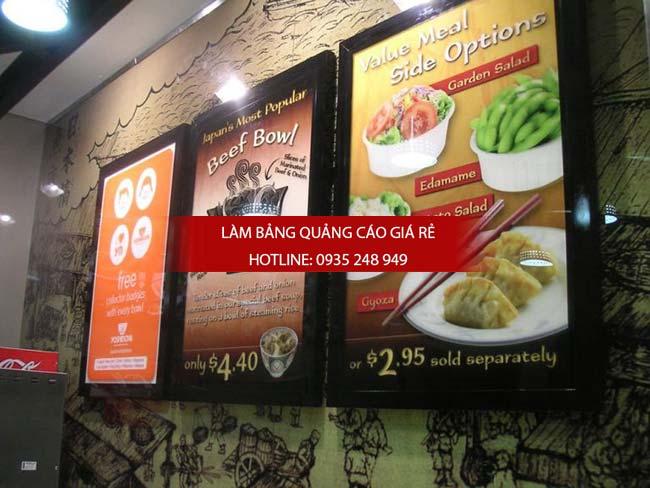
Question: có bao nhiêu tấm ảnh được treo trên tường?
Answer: có ba tấm ảnh được treo trên tường